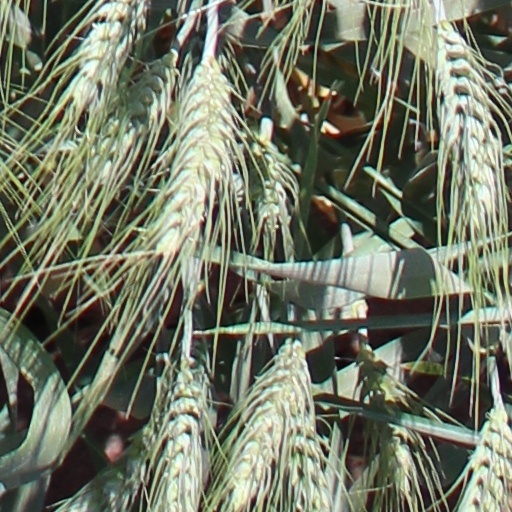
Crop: wheat